St. James Episcopal Church (McLeansboro, Illinois)

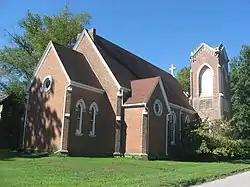
Northern side of the church

The St. James Episcopal Church is an Episcopal church located at 111 N. Pearl St. in McLeansboro, Illinois. The Gothic Revival church was built in 1880–81. The brick church features a bell tower and a steep gable roof. The walls of the church are supported by brick buttresses with stone caps. The church includes a variety of stained glass windows, including a rose window in the western gable, a round window above the altar, and a tall central window depicting Jesus as the Good Shepherd. The majority of the church's remaining windows are Gothic pointed arch windows.